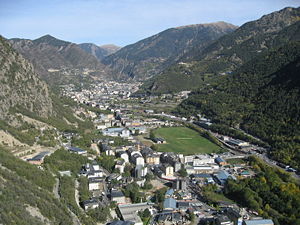
Andorra la Vella
Andorra la Vella er hovedstaden i Andorra. Byen har 22.886 indbyggere og er beliggende i den sydvestlige del af landet, i det østlige af Pyrenæerne mellem Frankrig og Spanien. Den er Europas højestbeliggende hovedstad i en højde af 1.023 m.